Matt Blunt

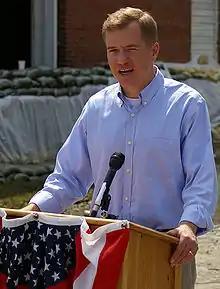
Governor Matt Blunt visits Louisiana

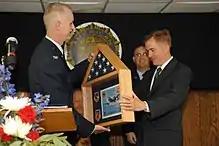
Col. Steve Arthur presents Missouri Governor Matt Blunt with an American flag flown on a combat mission over Afghanistan and certificate following a bill-signing ceremony in Warrensburg, Missouri in 2008

When Blunt took office on January 10, 2005, it was the first time in Missouri since 1921 that a Republican held the governor's office with Republican majorities in both houses of the state legislature. Blunt and his allies in the Missouri General Assembly moved quickly to enact legislation that they said would create a positive business climate in the state and result in job growth.